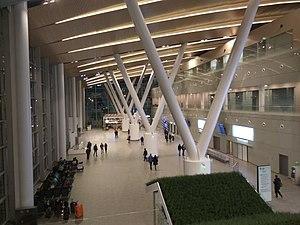
L'aéroport Platov est un aéroport situé à proximité de la stanitsa de Grushevskaya, raïon d'Aksaï, oblast de Rostov, en Russie, près de la ville de Novotcherkassk au nord-est de Rostov-sur-le-Don. Il remplace l'ancien aéroport de Rostov-sur-le-Don. Il a été inauguré en décembre 2017. Il est nommé d'après Matvei Platov.